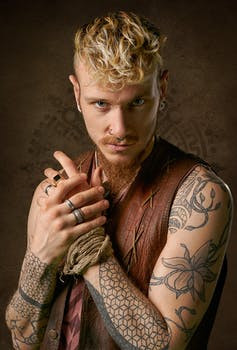
Label: No Watermark